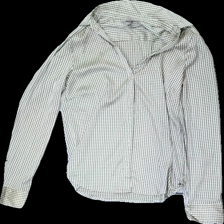
View: front
Type: Shirt
Category: Ladies
Brand: H&M
Colors: Beige, Black
Material: 100% Polyester
Pattern: Other
Cut: Regular
Size: 36
Season: All
Price range: 50-100
Recommended usage: Reuse